Neo Geo Pocket

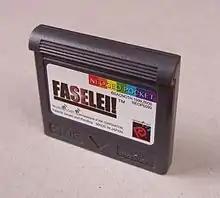
Neo Geo Pocket Color game cartridge

In response to the market's shift towards color displays, SNK announced the Neo Geo Pocket Color in January 1999. This upgraded handheld featured a non-backlit, full-color screen and was released in Japan in March 1999 with seven launch titles, including , and "Puzzle Link" and "Samurai Shodown! 2". The Neo Geo Pocket Color was designed to compete with Nintendo's Game Boy Color and Bandai's WonderSwan.